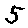
Label: 5